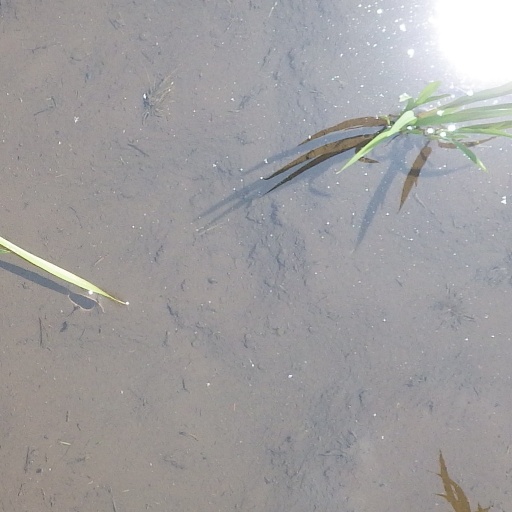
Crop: rice